Ocellated turkey

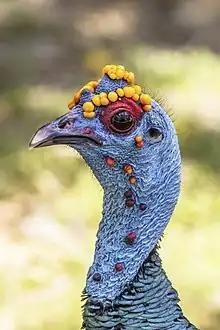
Closeup of a male

The body feathers of both sexes are a mixture of bronze and green iridescent color. Although females can be duller with more green, the breast feathers do not generally differ and cannot be used to determine sex. Neither sex possesses the "beard" typically found in wild turkeys. Tail feathers of both sexes are bluish-grey with an eye-shaped, blue-bronze spot near the end with a bright gold tip. The spots, or "ocelli" (located on the tail), for which the ocellated turkey is named, have been likened to the patterning typically found on peafowl. The upper, major secondary wing coverts are rich iridescent copper. The primary and secondary wing feathers have similar barring to that of North American turkeys, but the secondaries have more white, especially around the edges.